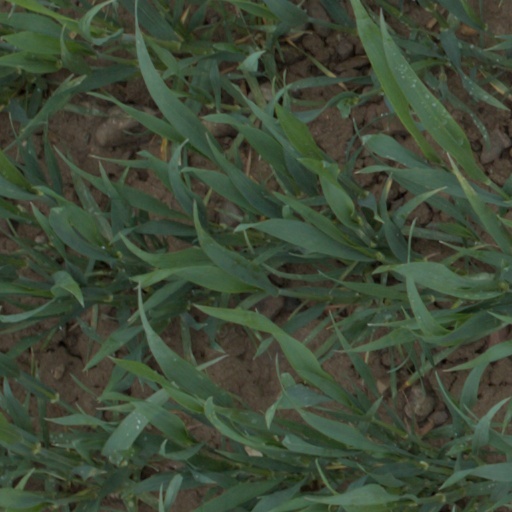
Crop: wheat